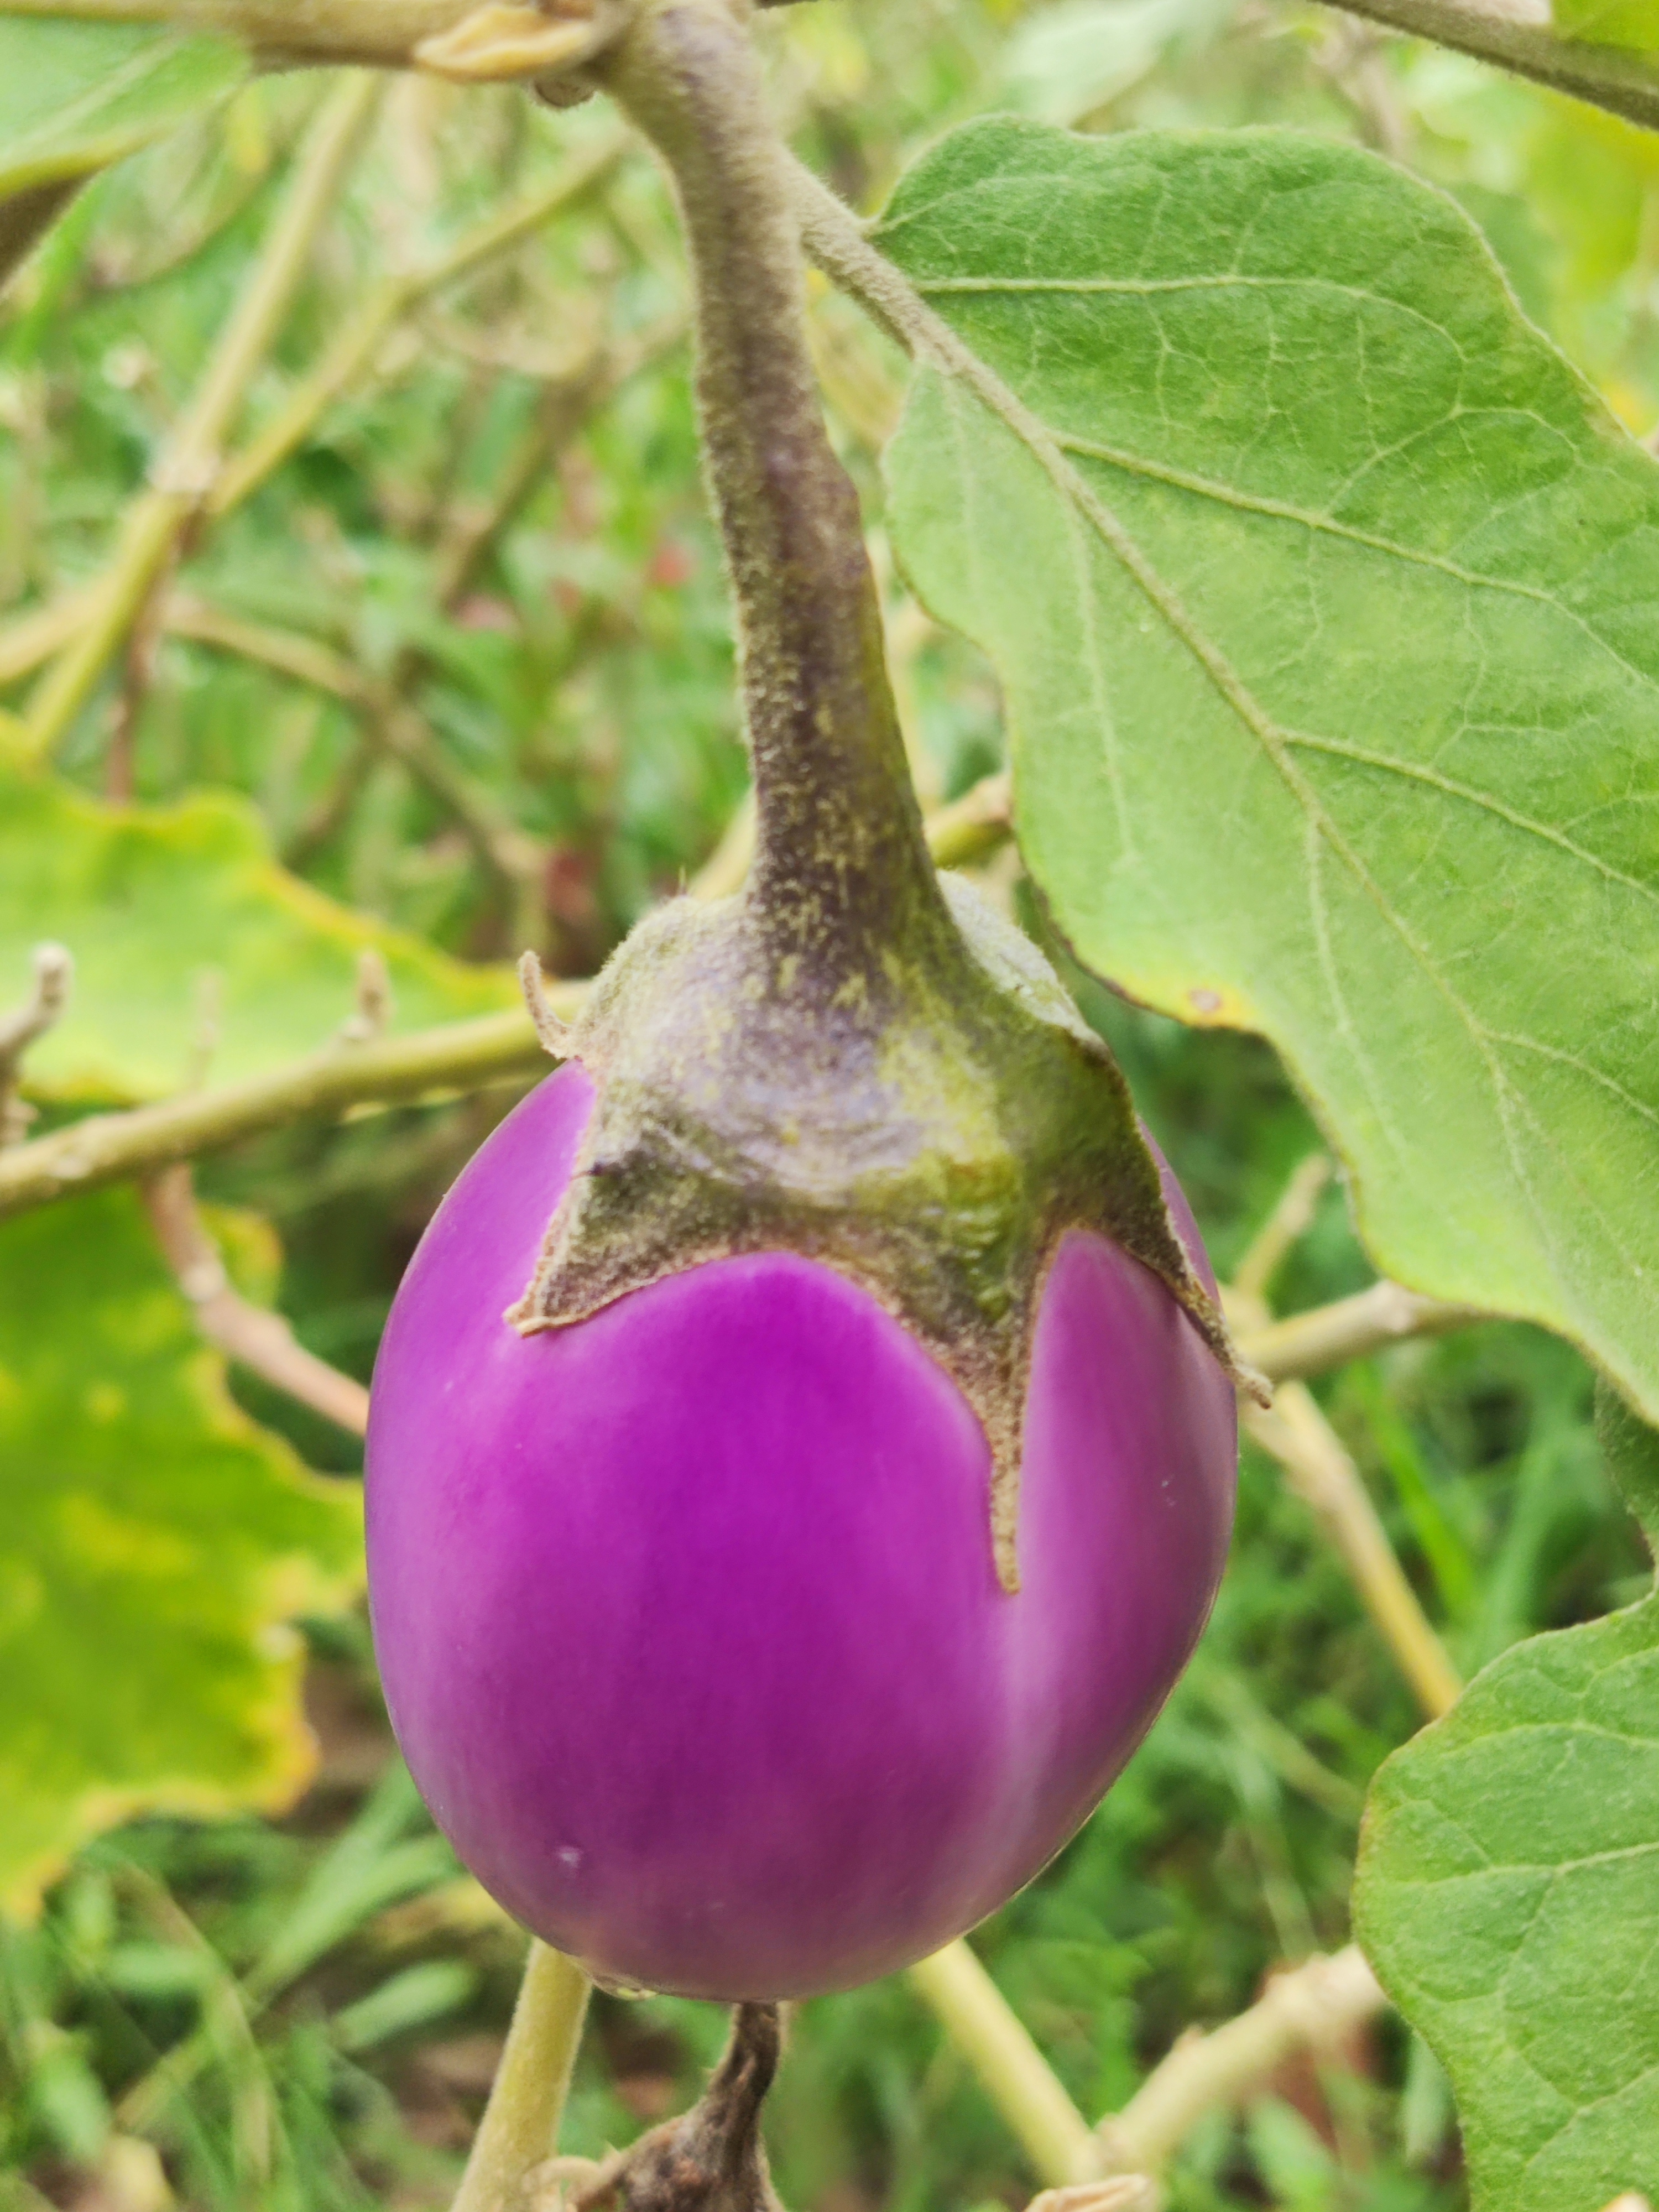
Label: Healty Brinjal